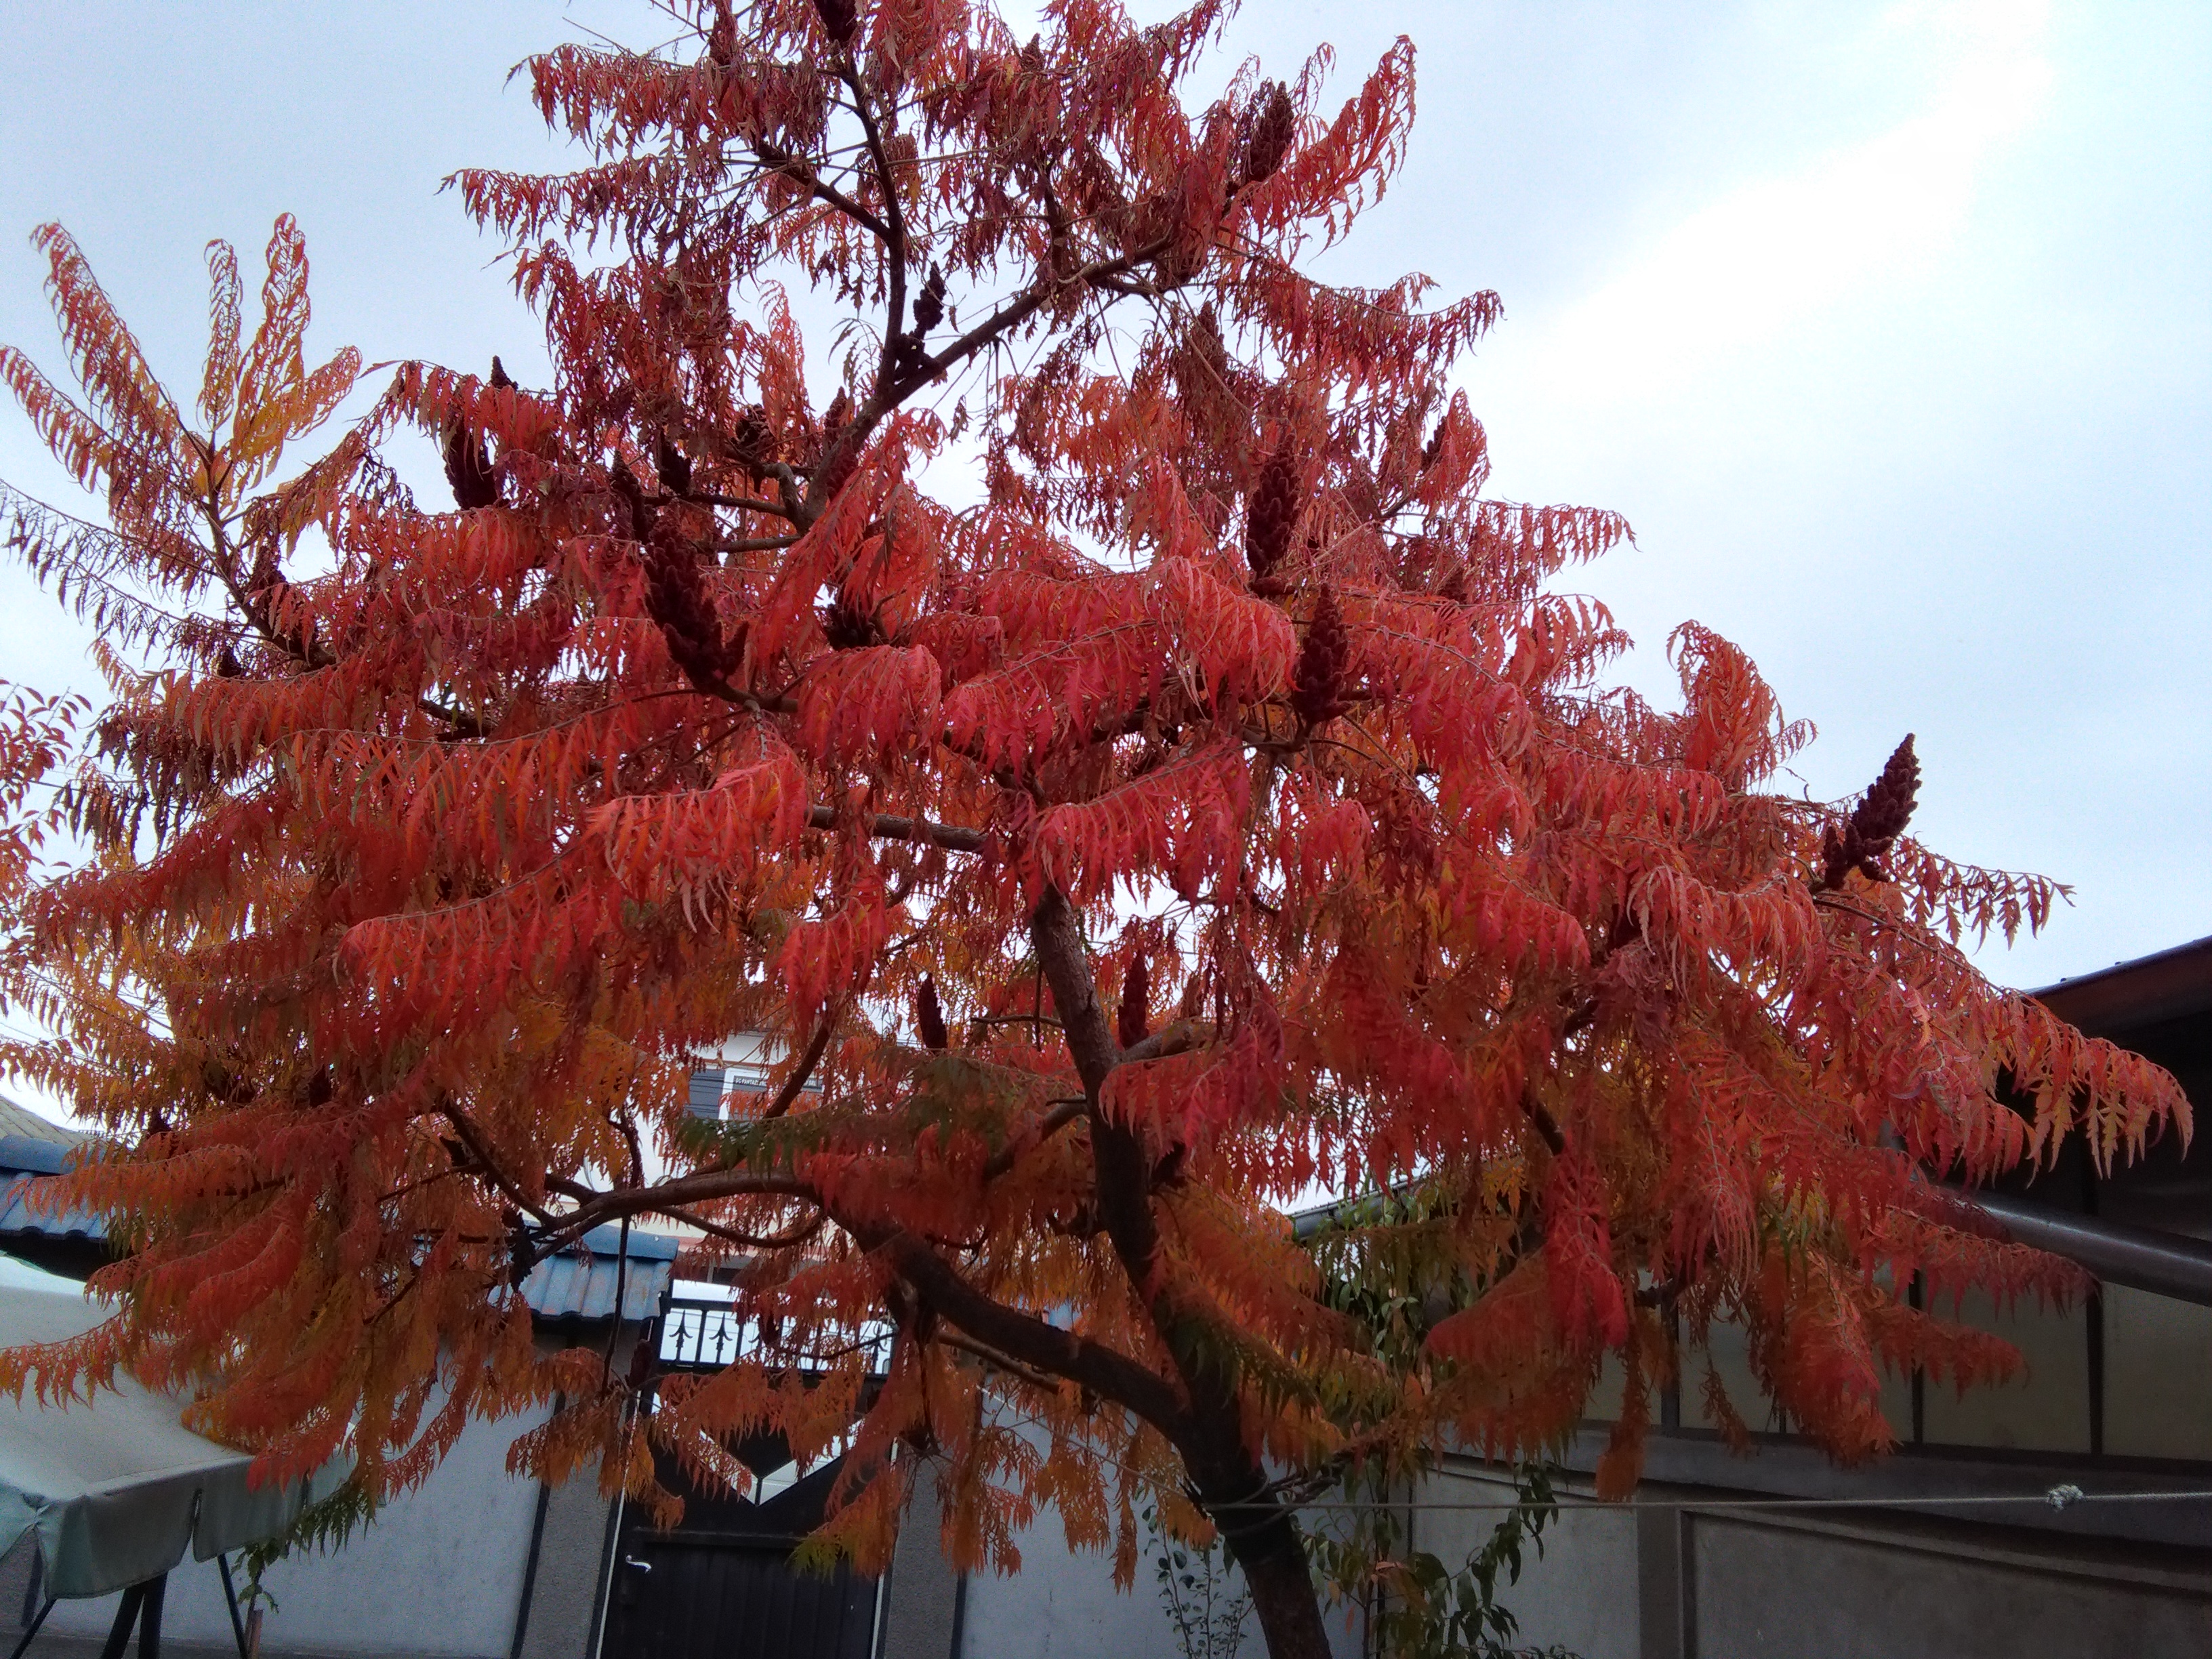
autumn, tree, plant, woody plant, leaf, red, maple, sky, flowering plant, flower, spring, branch, deciduous, plant stem, Black maple